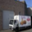
Label: truck